Adam Eckfeldt

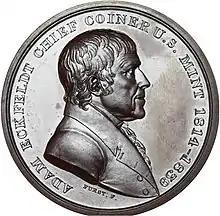
Silver replica of retirement medal for Eckfeldt, by Moritz Fuerst

On the death of the first chief coiner, Henry Voigt, in early 1814, Eckfeldt was appointed by President James Madison as successor. He served in that capacity for a quarter century. During his tenure, he continued to improve the machinery at the Philadelphia Mint.